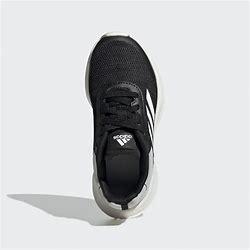
Brand: Adidas
Model: Tensaur Run